Galaxias brevissimus

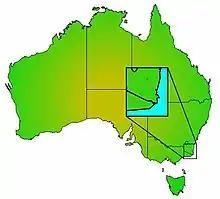
Distribution map of Galaxias brevissimus

This species has only been recorded from a creek in the very upper reaches of the coastal Tuross River catchment in south eastern New South Wales. The location is at an elevation of AMSL about downstream from the source which is itself AMSL. The downstream distribution is unknown, but may have been more widespread in the past before the advent of introduced trout, which appear to have reduced and broken up its range.